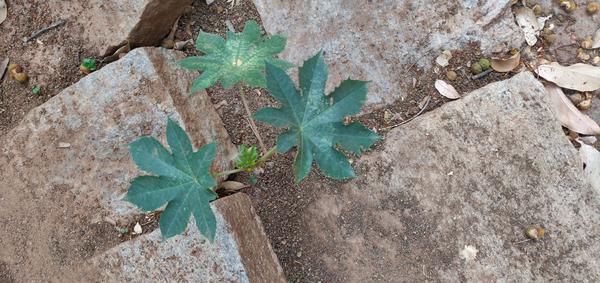
Plant: Castor